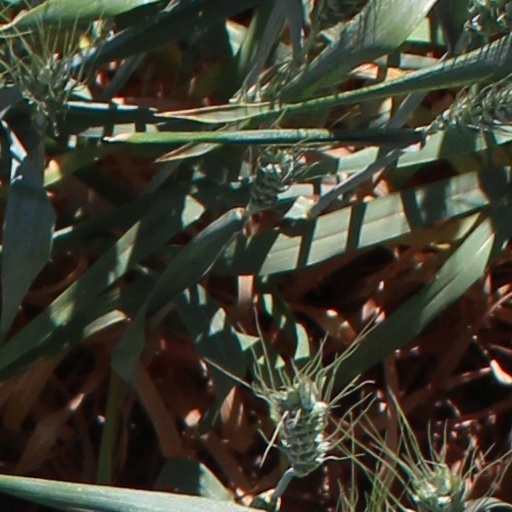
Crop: wheat